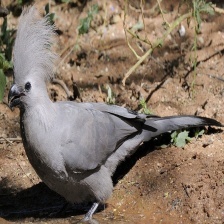
Species: GO AWAY BIRD
Scientific name: CORYTHAIXOIDES CONCOLOR